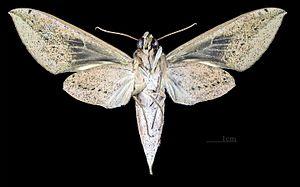
Theretra queenslandi est une espèce d'insectes lépidoptères de la famille des Sphingidae, de la sous-famille des Macroglossinae, de la tribu des Macroglossini, de la sous-tribu des Choerocampina et du genre Theretra.